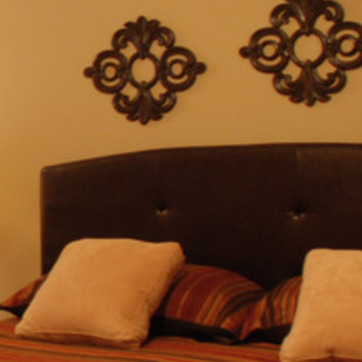
Material: leather